Nassau Brewing Company

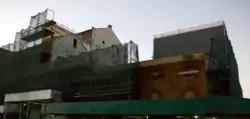

Nassau Brewing Company, also known as the Budweiser Brewing Company of Brooklyn and Bedford Brewery, is a historic brewery apartment complex located in the Crown Heights neighborhood of Brooklyn, Kings County, New York. It consists of two remaining